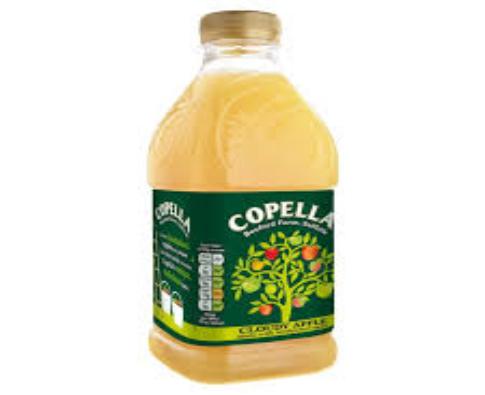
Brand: copella
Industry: Food